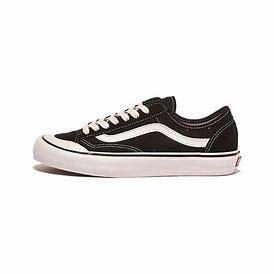
Brand: Vans
Model: Style 36 Decon Sf